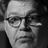
Emotion: surprise